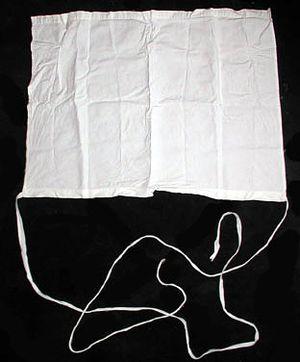
Un amict est un rectangle de toile fine muni de deux cordons qu'un prêtre catholique ou tout autre ministre peut passer autour du cou avant de revêtir son aube. Le mot amictus vient du latin amicire qui signifie « couvrir ». L'amict joue dans la tradition catholique le rôle de bouclier contre le mal, protégeant le célébrant des pouvoirs du malin ; ou plus exactement de "casque".
La batiste est une fine toile de lin ou de coton, très appréciée tout au long des siècles.